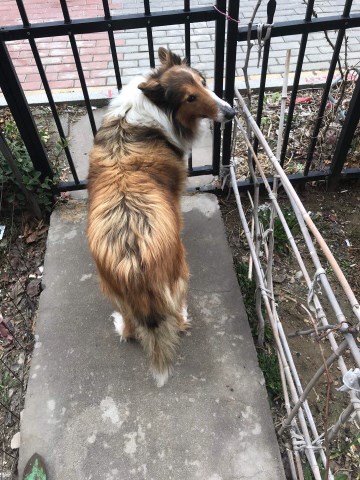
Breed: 227-n000094-collie